Improvised weapon

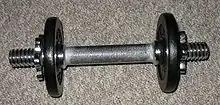
A spinlock adjustable dumbbell

Other than items designed as weapons, any object that can be used to cause bodily harm can be considered an improvised weapon. Examples of items that have been used as improvised weapons include: